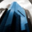
Label: skyscraper